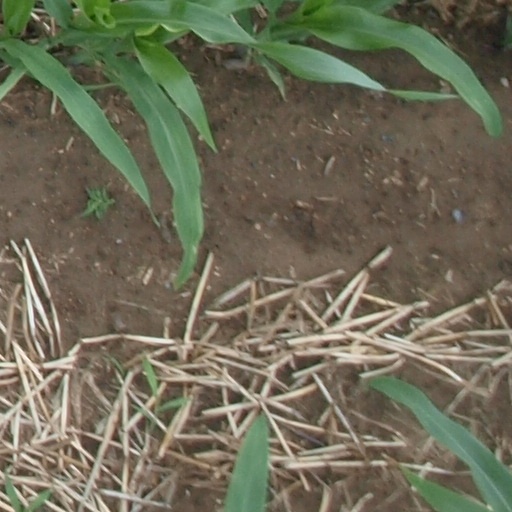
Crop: maize; corn